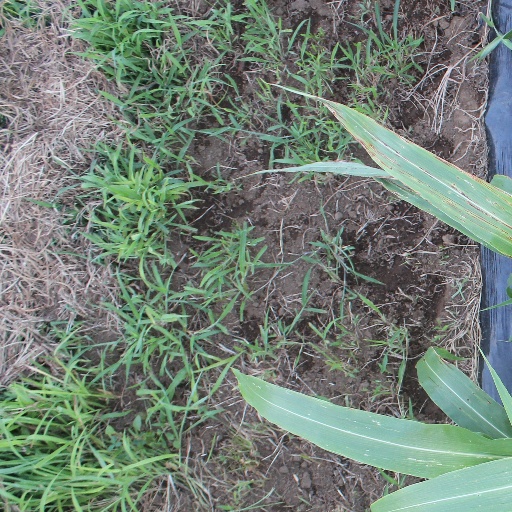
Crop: sorghum